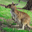
Label: kangaroo